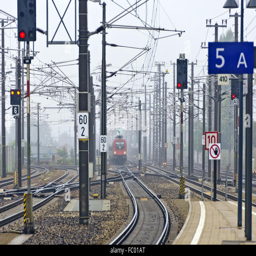
come in of a train into a station